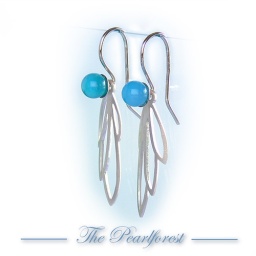
Sterling silver and blue agate pearl earrings, inspired by lime tree seeds and dragonfly wings.